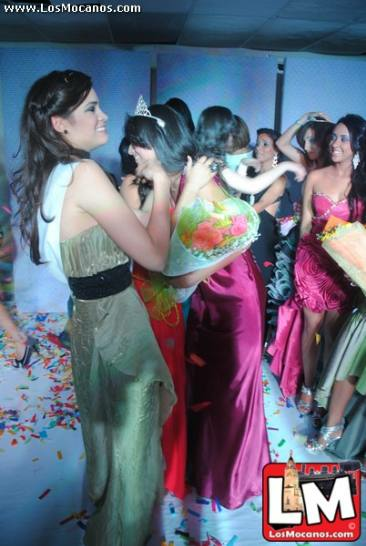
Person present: Yes